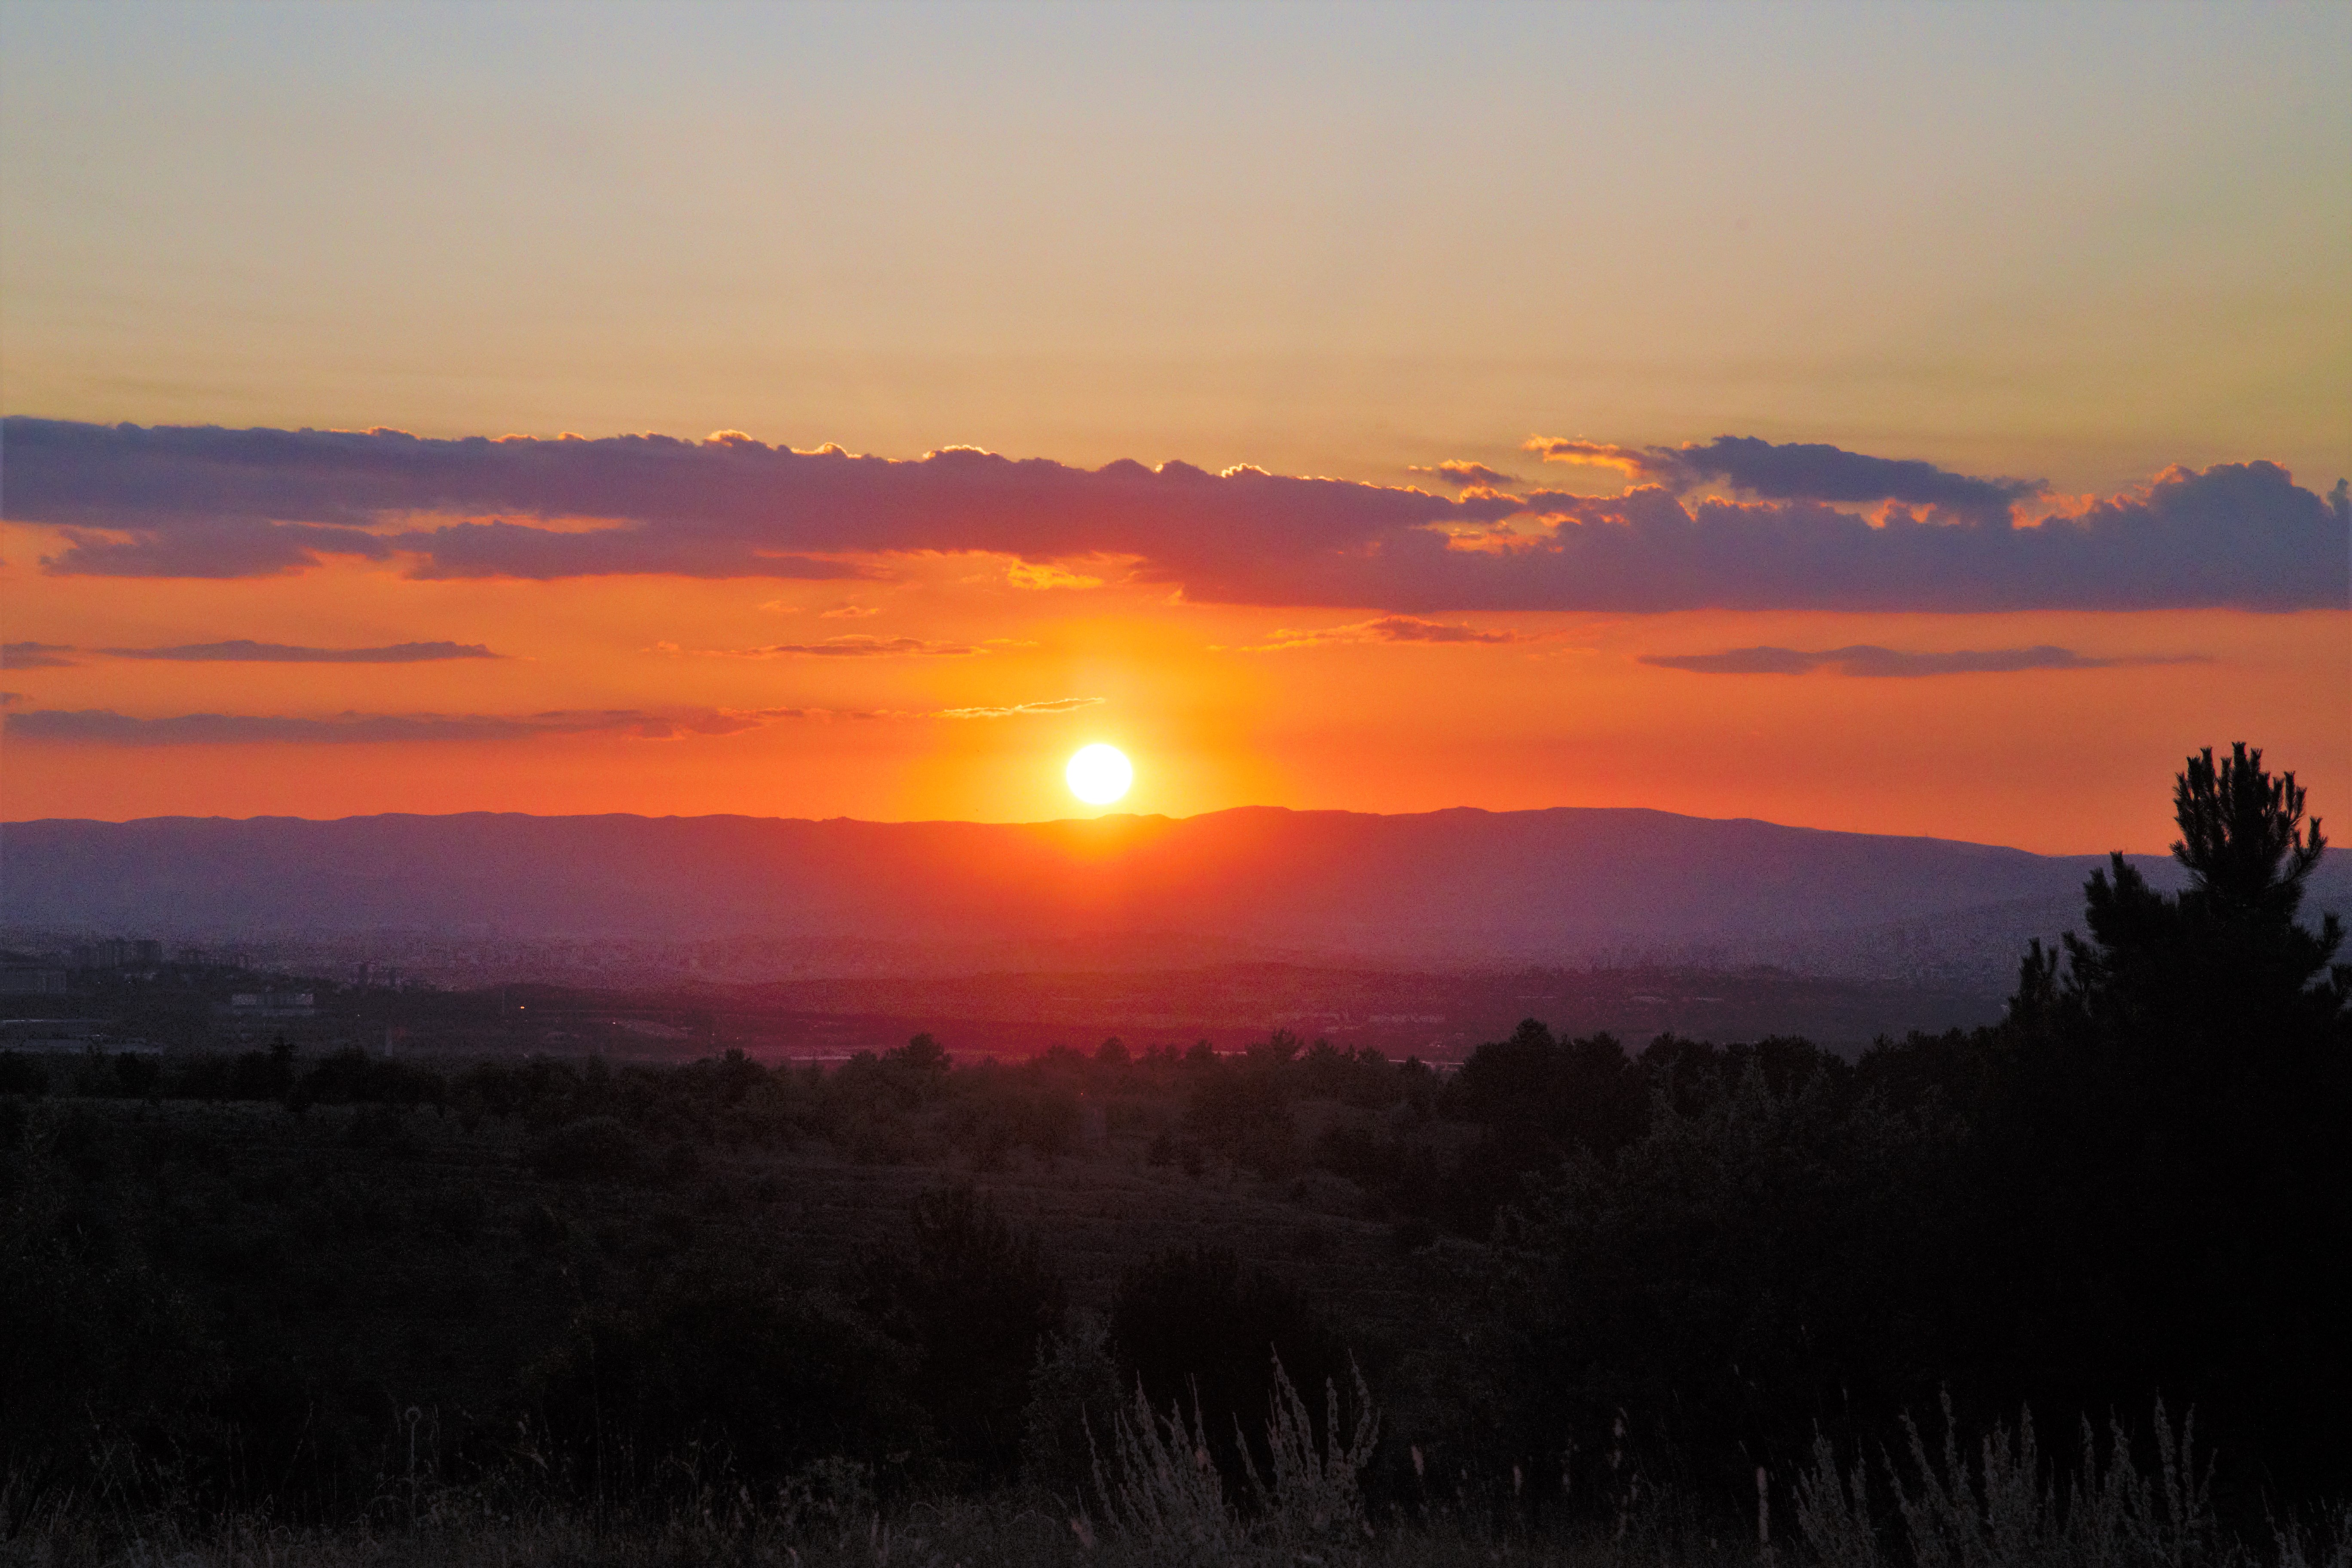
sunset, evening, nature, redness, sky, evening colors, sunrise, red sky at morning, afterglow, atmospheric phenomenon, horizon, sun, morning, cloud, dusk, dawn, atmosphere, ecoregion, sunlight, calm, landscape, tree, plain, astronomical object, fell, hill, cumulus